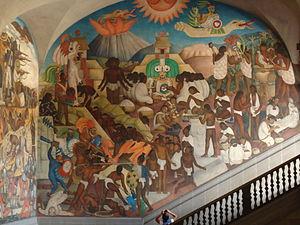
L'Épopée du peuple mexicain est une fresque du peintre mexicain Diego Rivera, réalisée sur les murs de l’escalier principal du Palais national de Mexico entre 1929 et 1935 sur commande de José Vasconcelos, le secrétaire d'éducation publique. Cette fresque appartient au mouvement du Muralisme mexicain. Ce mouvement se développe au début du XXe siècle et se distingue par sa fonction didactique et épique. Il a pour volonté d'amener l'art au peuple. Les œuvres sont alors le plus souvent réalisées dans des lieux publics. Les artistes souhaitent effacer l'individualisme, alors considéré comme bourgeois.
Ce Acatl Topiltzin Quetzalcoatl est un chef toltèque, fondateur mythique de Tula. Le récit mythique de la vie de ce personnage s'est développé à Tula entre le IXᵉ et XIᵉ siècles ; il fusionne les mythes mésoaméricains plus anciens du serpent à plumes, appelé Quetzalcoatl en nahuatl, d'Ehecatl et de Vénus, en y incorporant les mythes de la royauté divine et de la vie éternelle. Différentes versions de ce mythe de Ce Acatl Topiltzin Quetzalcoatl se sont diffusées à travers la Mésoamérique postclassique, aboutissant à la figure polymorphe du dieu Quetzalcoatl.